Meitei queens of Tripura

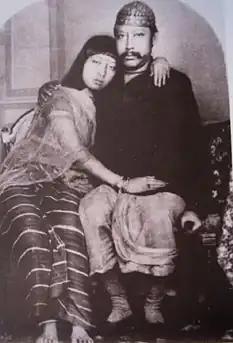
Meitei Lady , the queen of Tripura, with her husband, , the king of Tripura

Khuman Chanu Manmohini was the daughter of Meitei Queen Bhanumati‘s sister. She was only 13 years when she was married to Tripuri King Birchandra Manikya (1862-1896), who was her uncle. She built a temple and a pavilion near the present day ISKCON temple in Tripura.